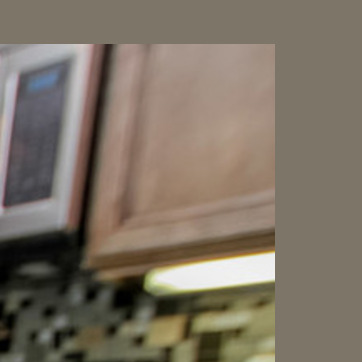
Material: wood